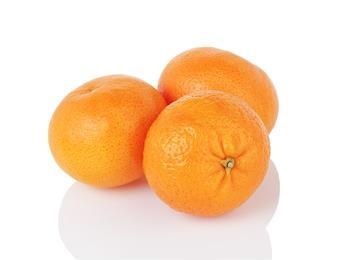
Label: mandarine